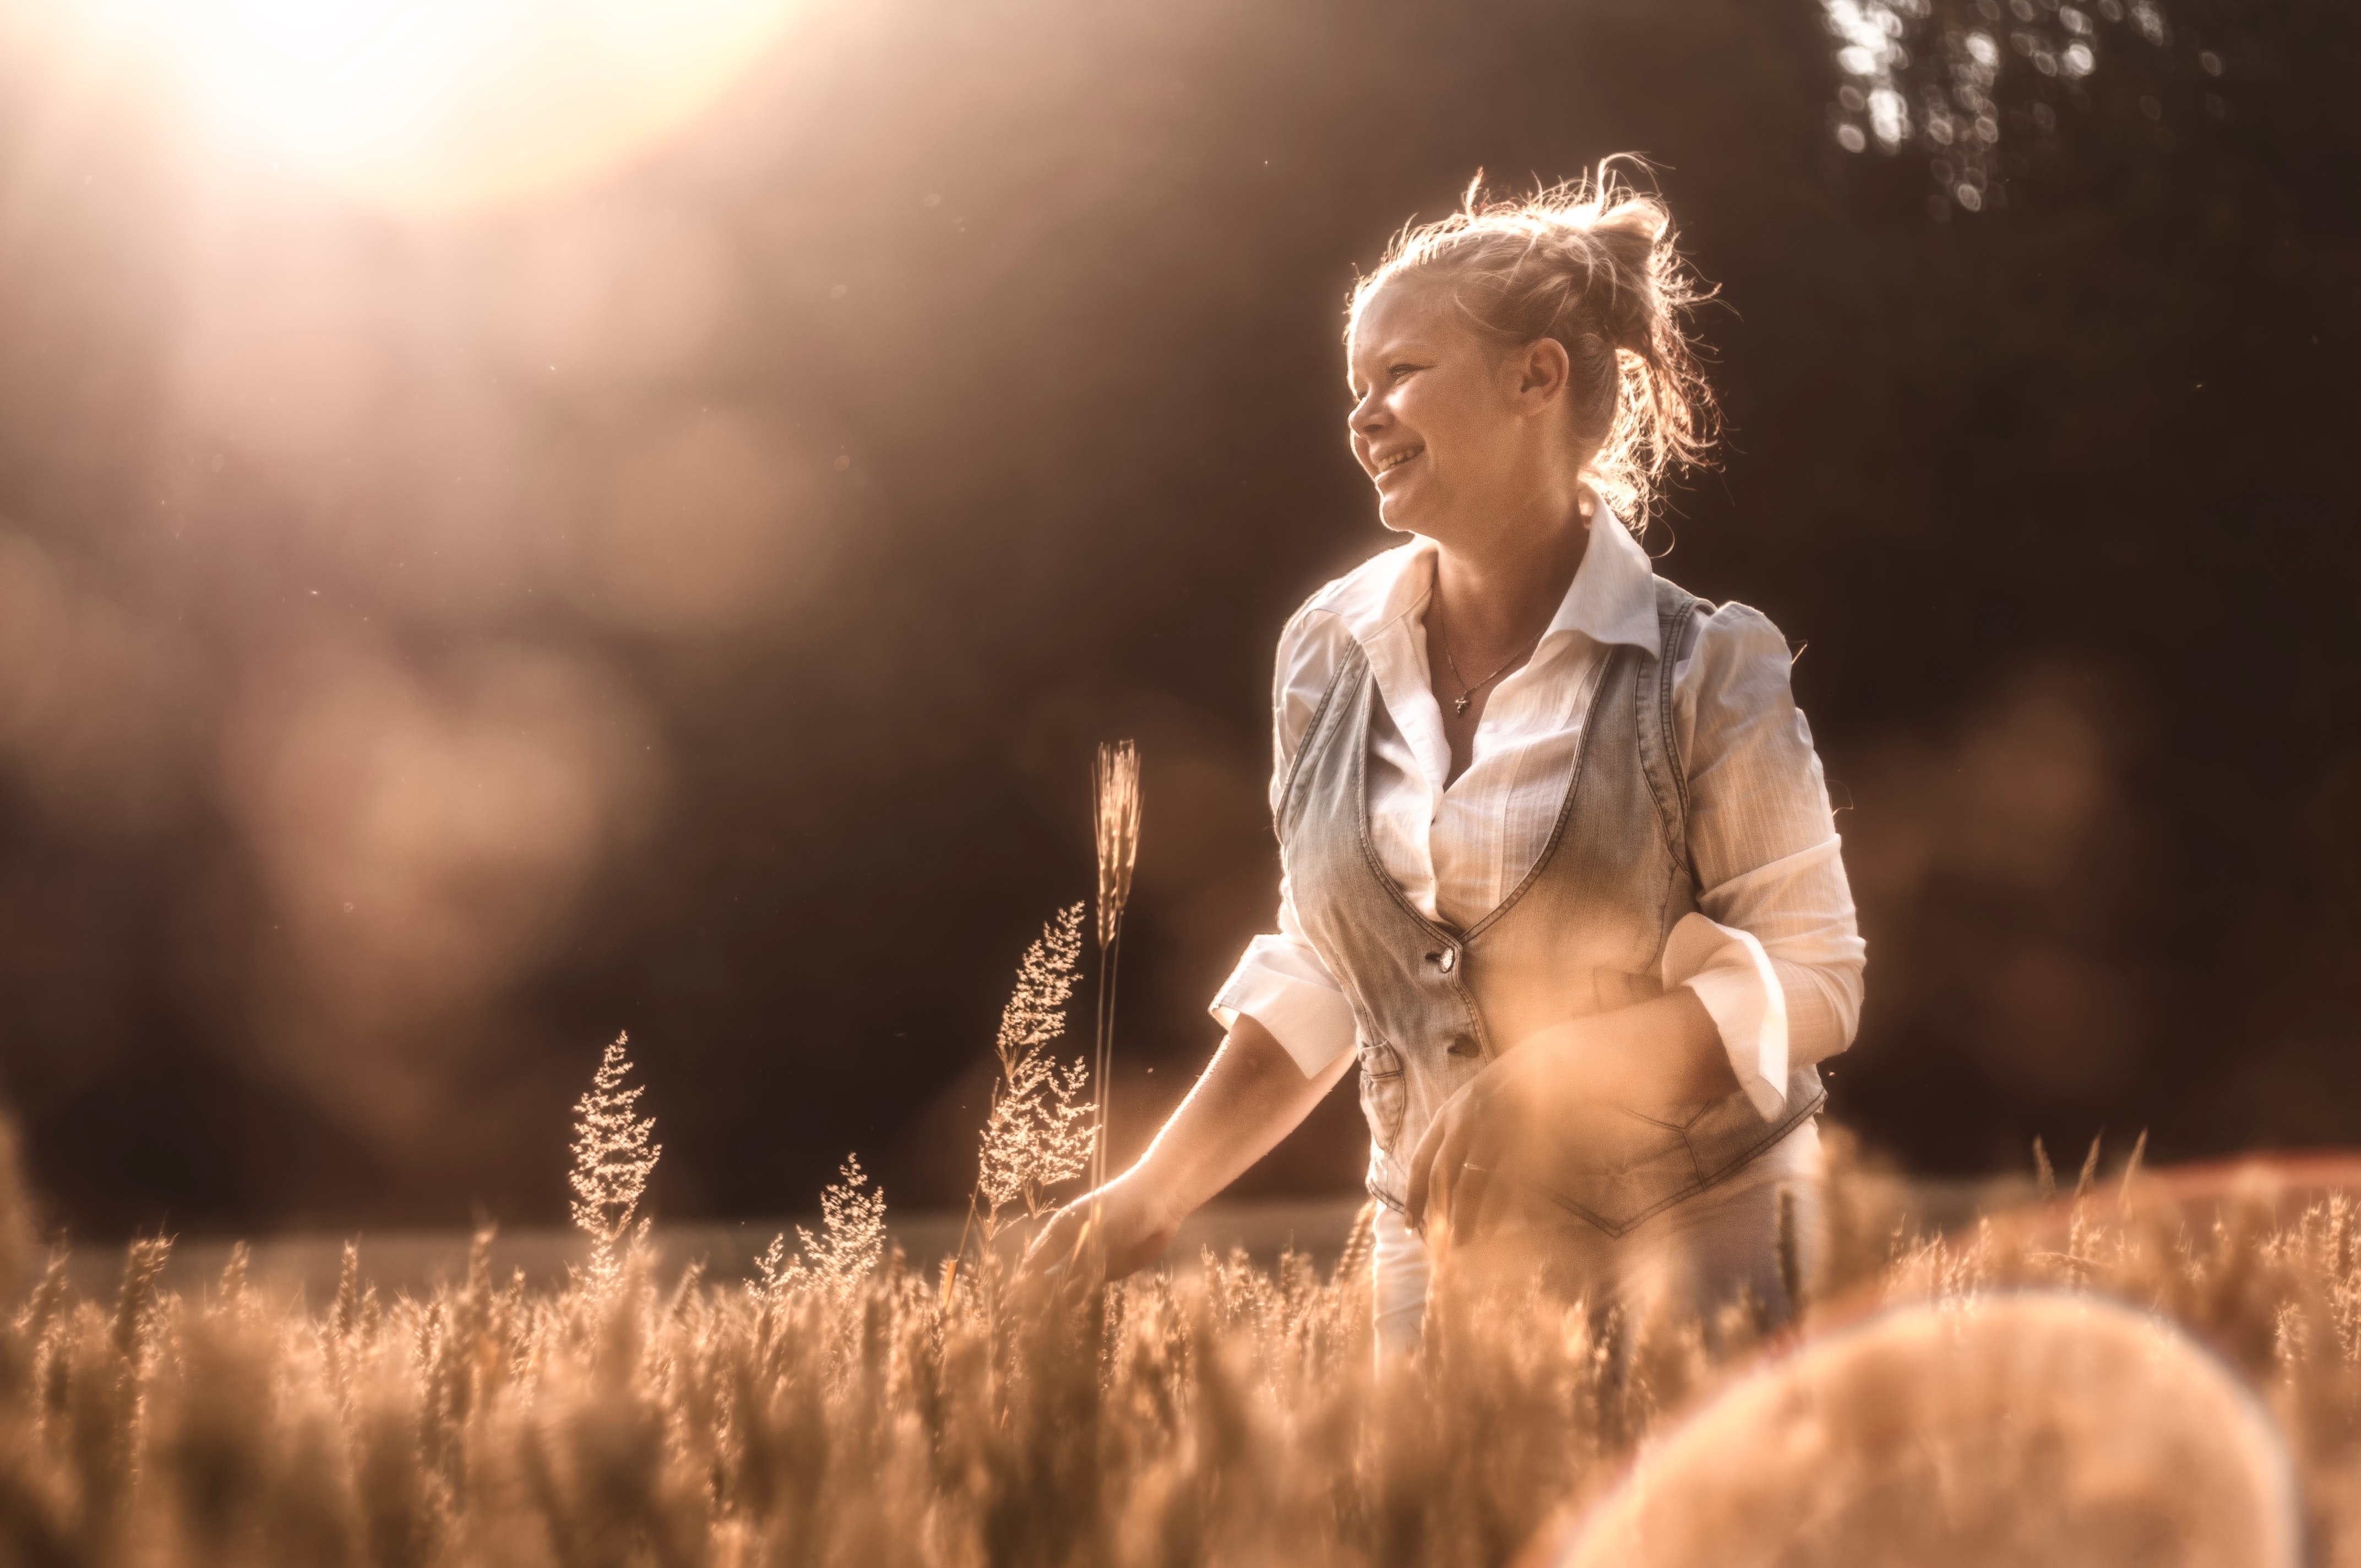
People in nature, photograph, light, grass, backlighting, sunlight, fun, grass family, sky, human, photography, smile, blond, happy, plant, adaptation, field, meadow, flash photography, portrait, lens flare, wheat